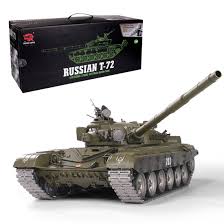
Label: Tank